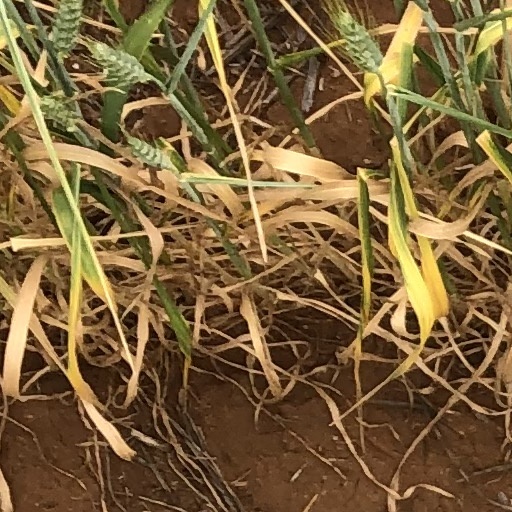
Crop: wheat